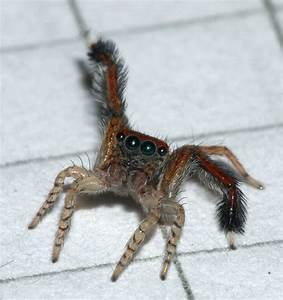
Label: spider